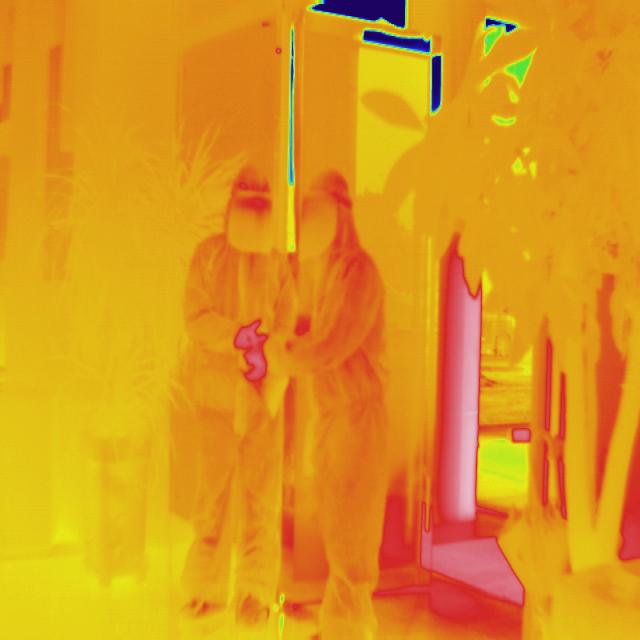
Detected objects:
label: person
label: person